Maizeret

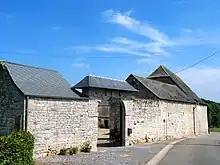
Old farm.

It was a municipality before the fusion of the Belgian municipalities in 1977.